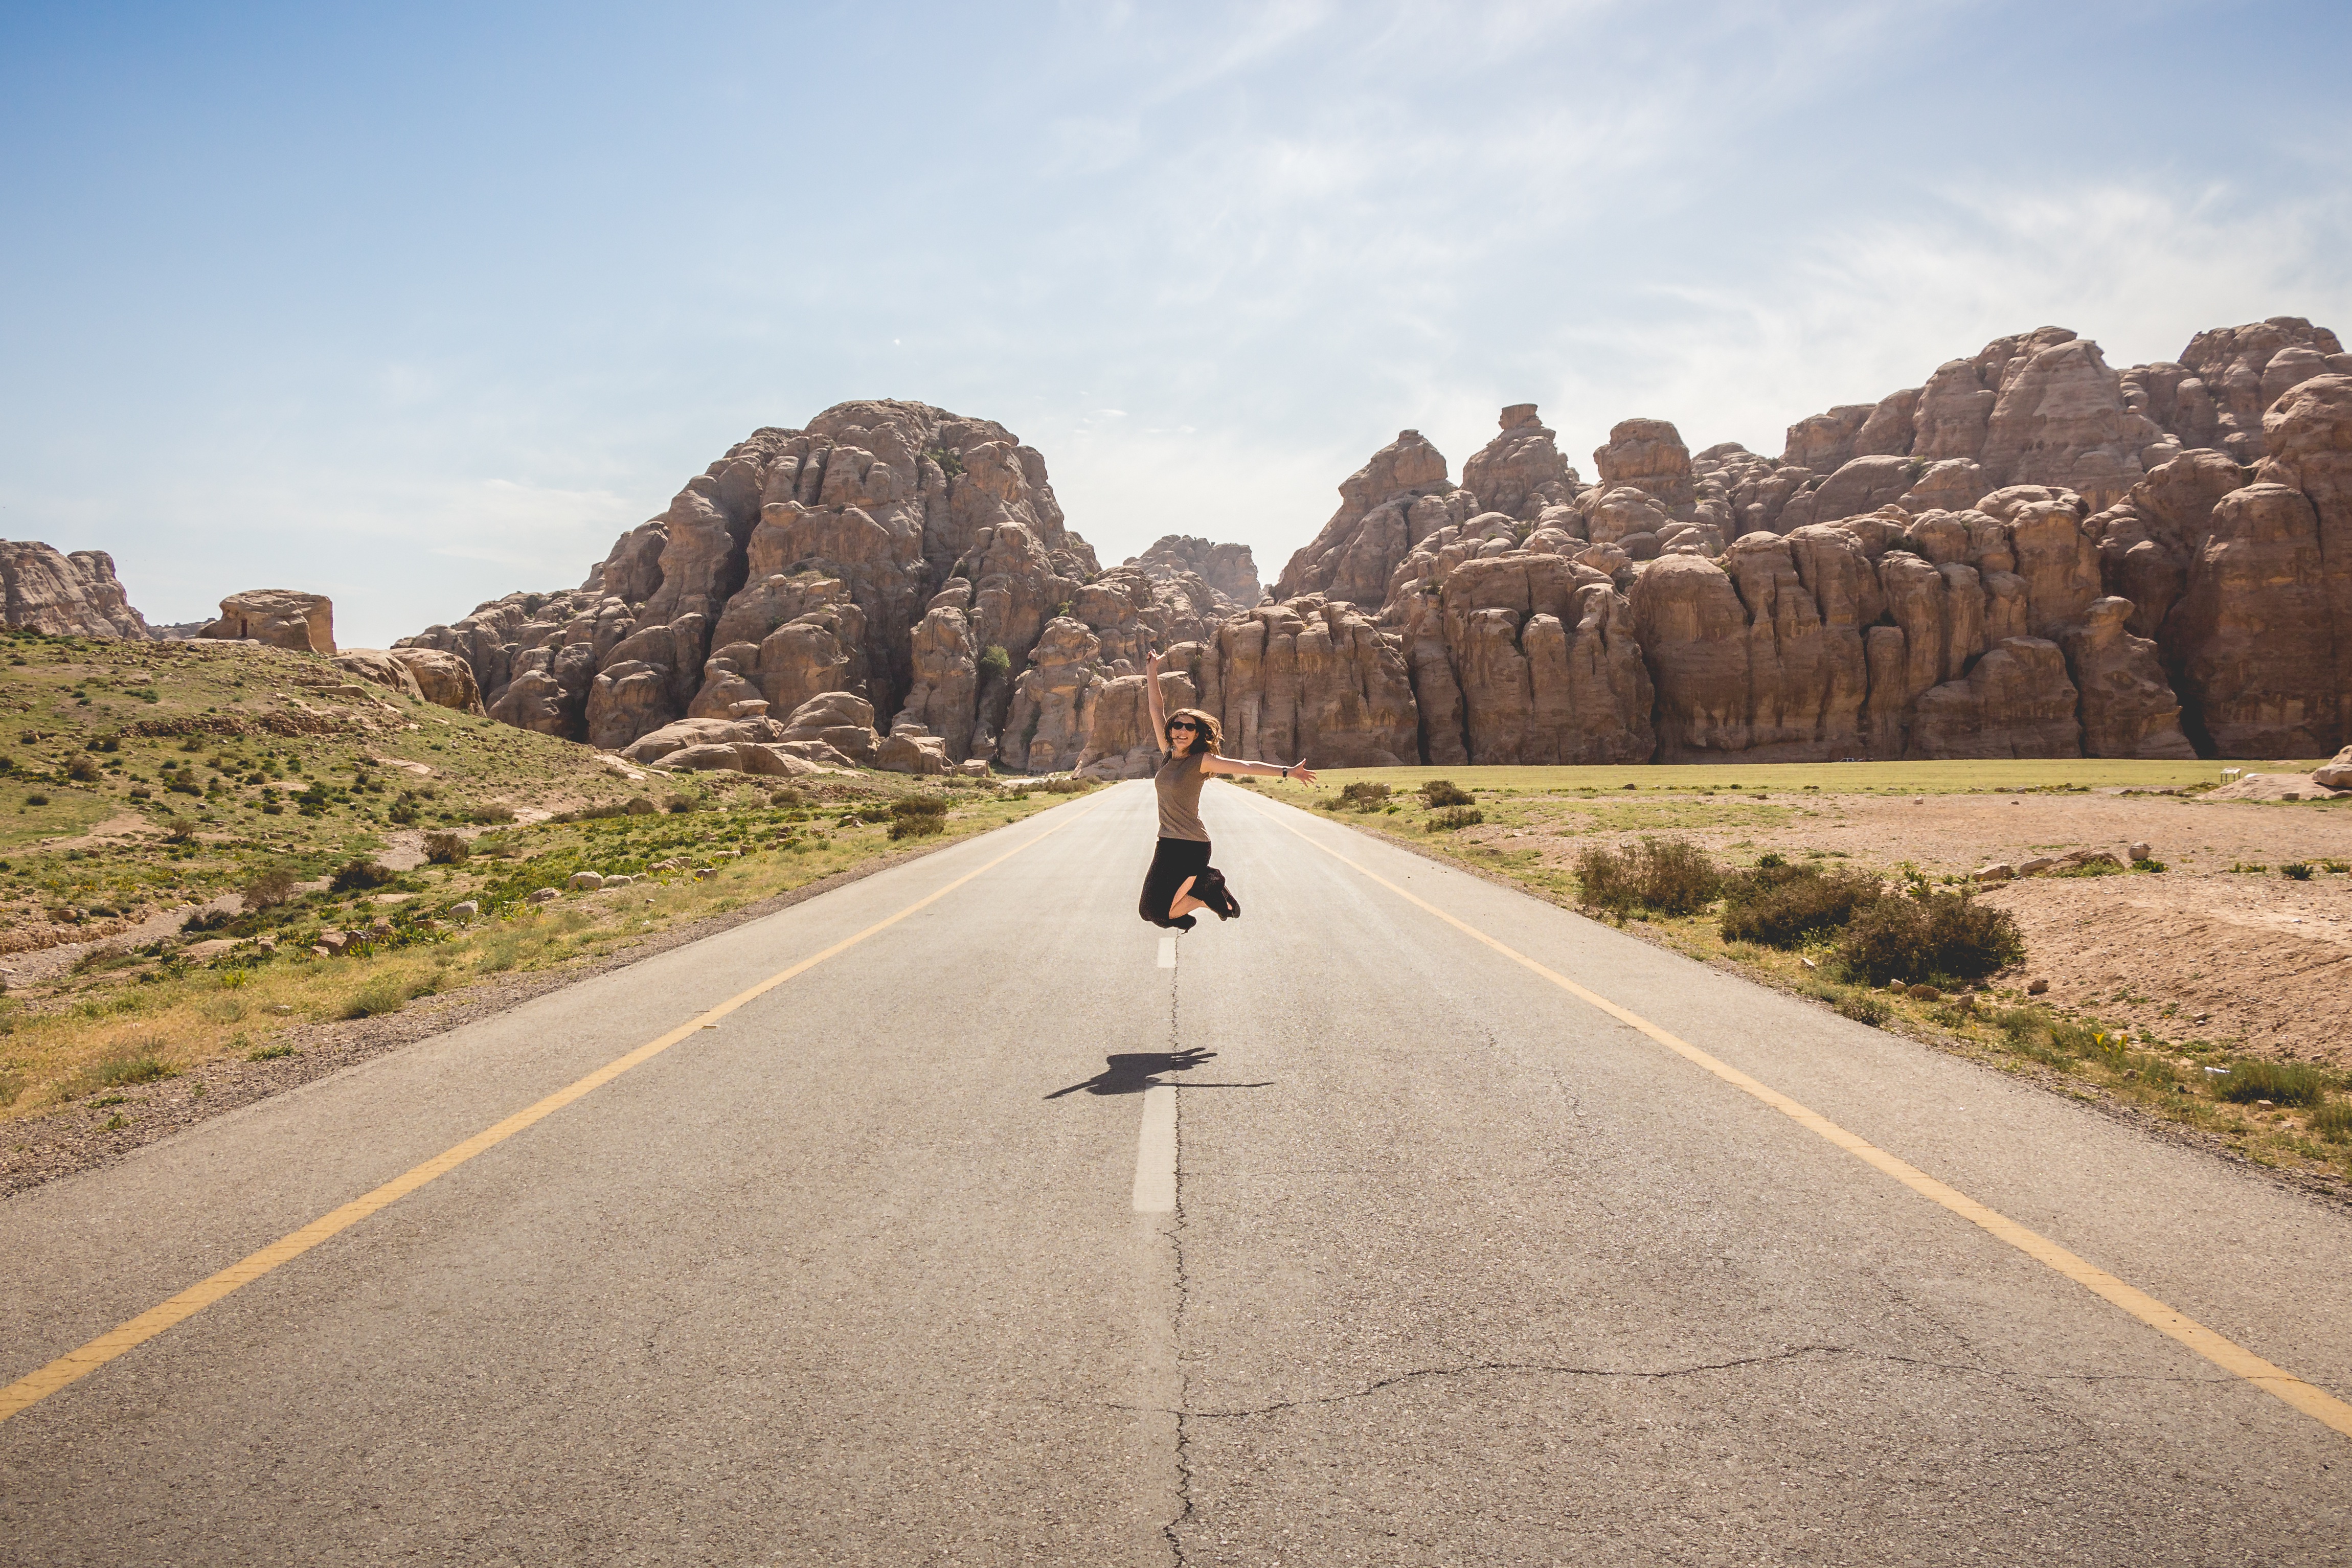
woman, road, desert, highway, jump, travel, road trip, infrastructure, badlands, nonbuilding structure